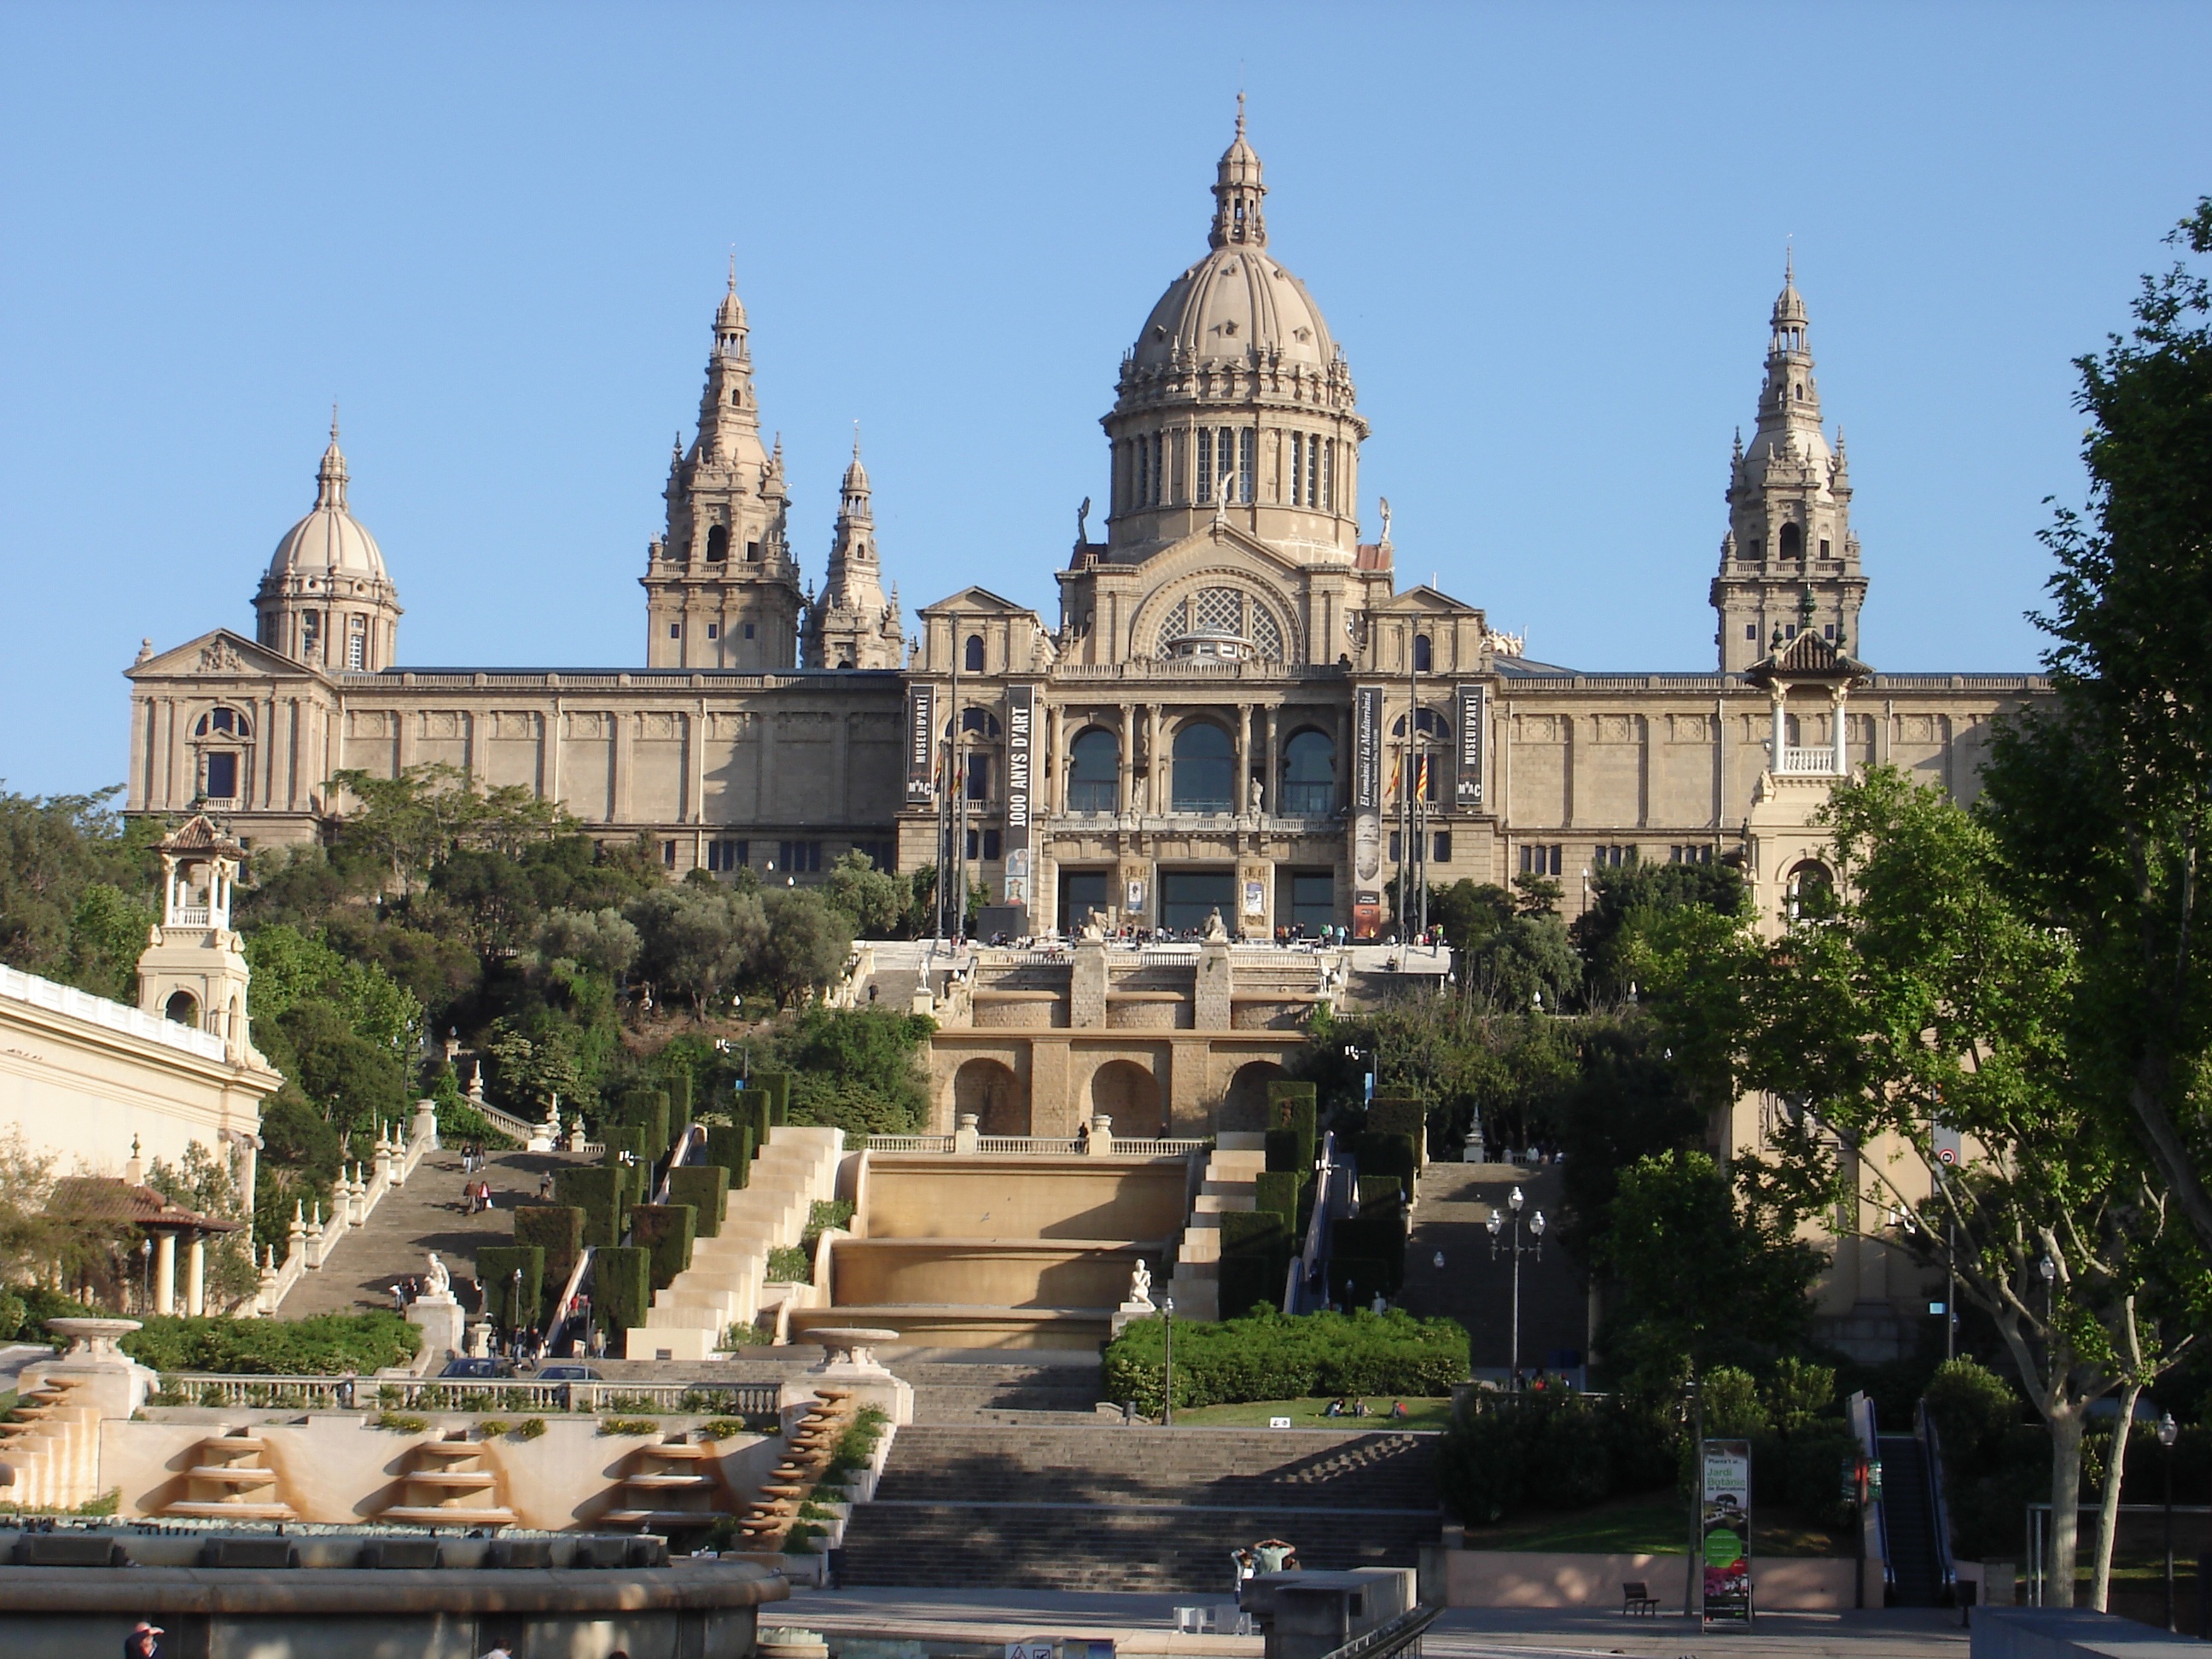
building, palace, plaza, landmark, church, cathedral, barcelona, place of worship, museu, espanha, town square, basilica, estate, tours, historic site